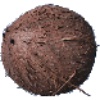
Label: cocos